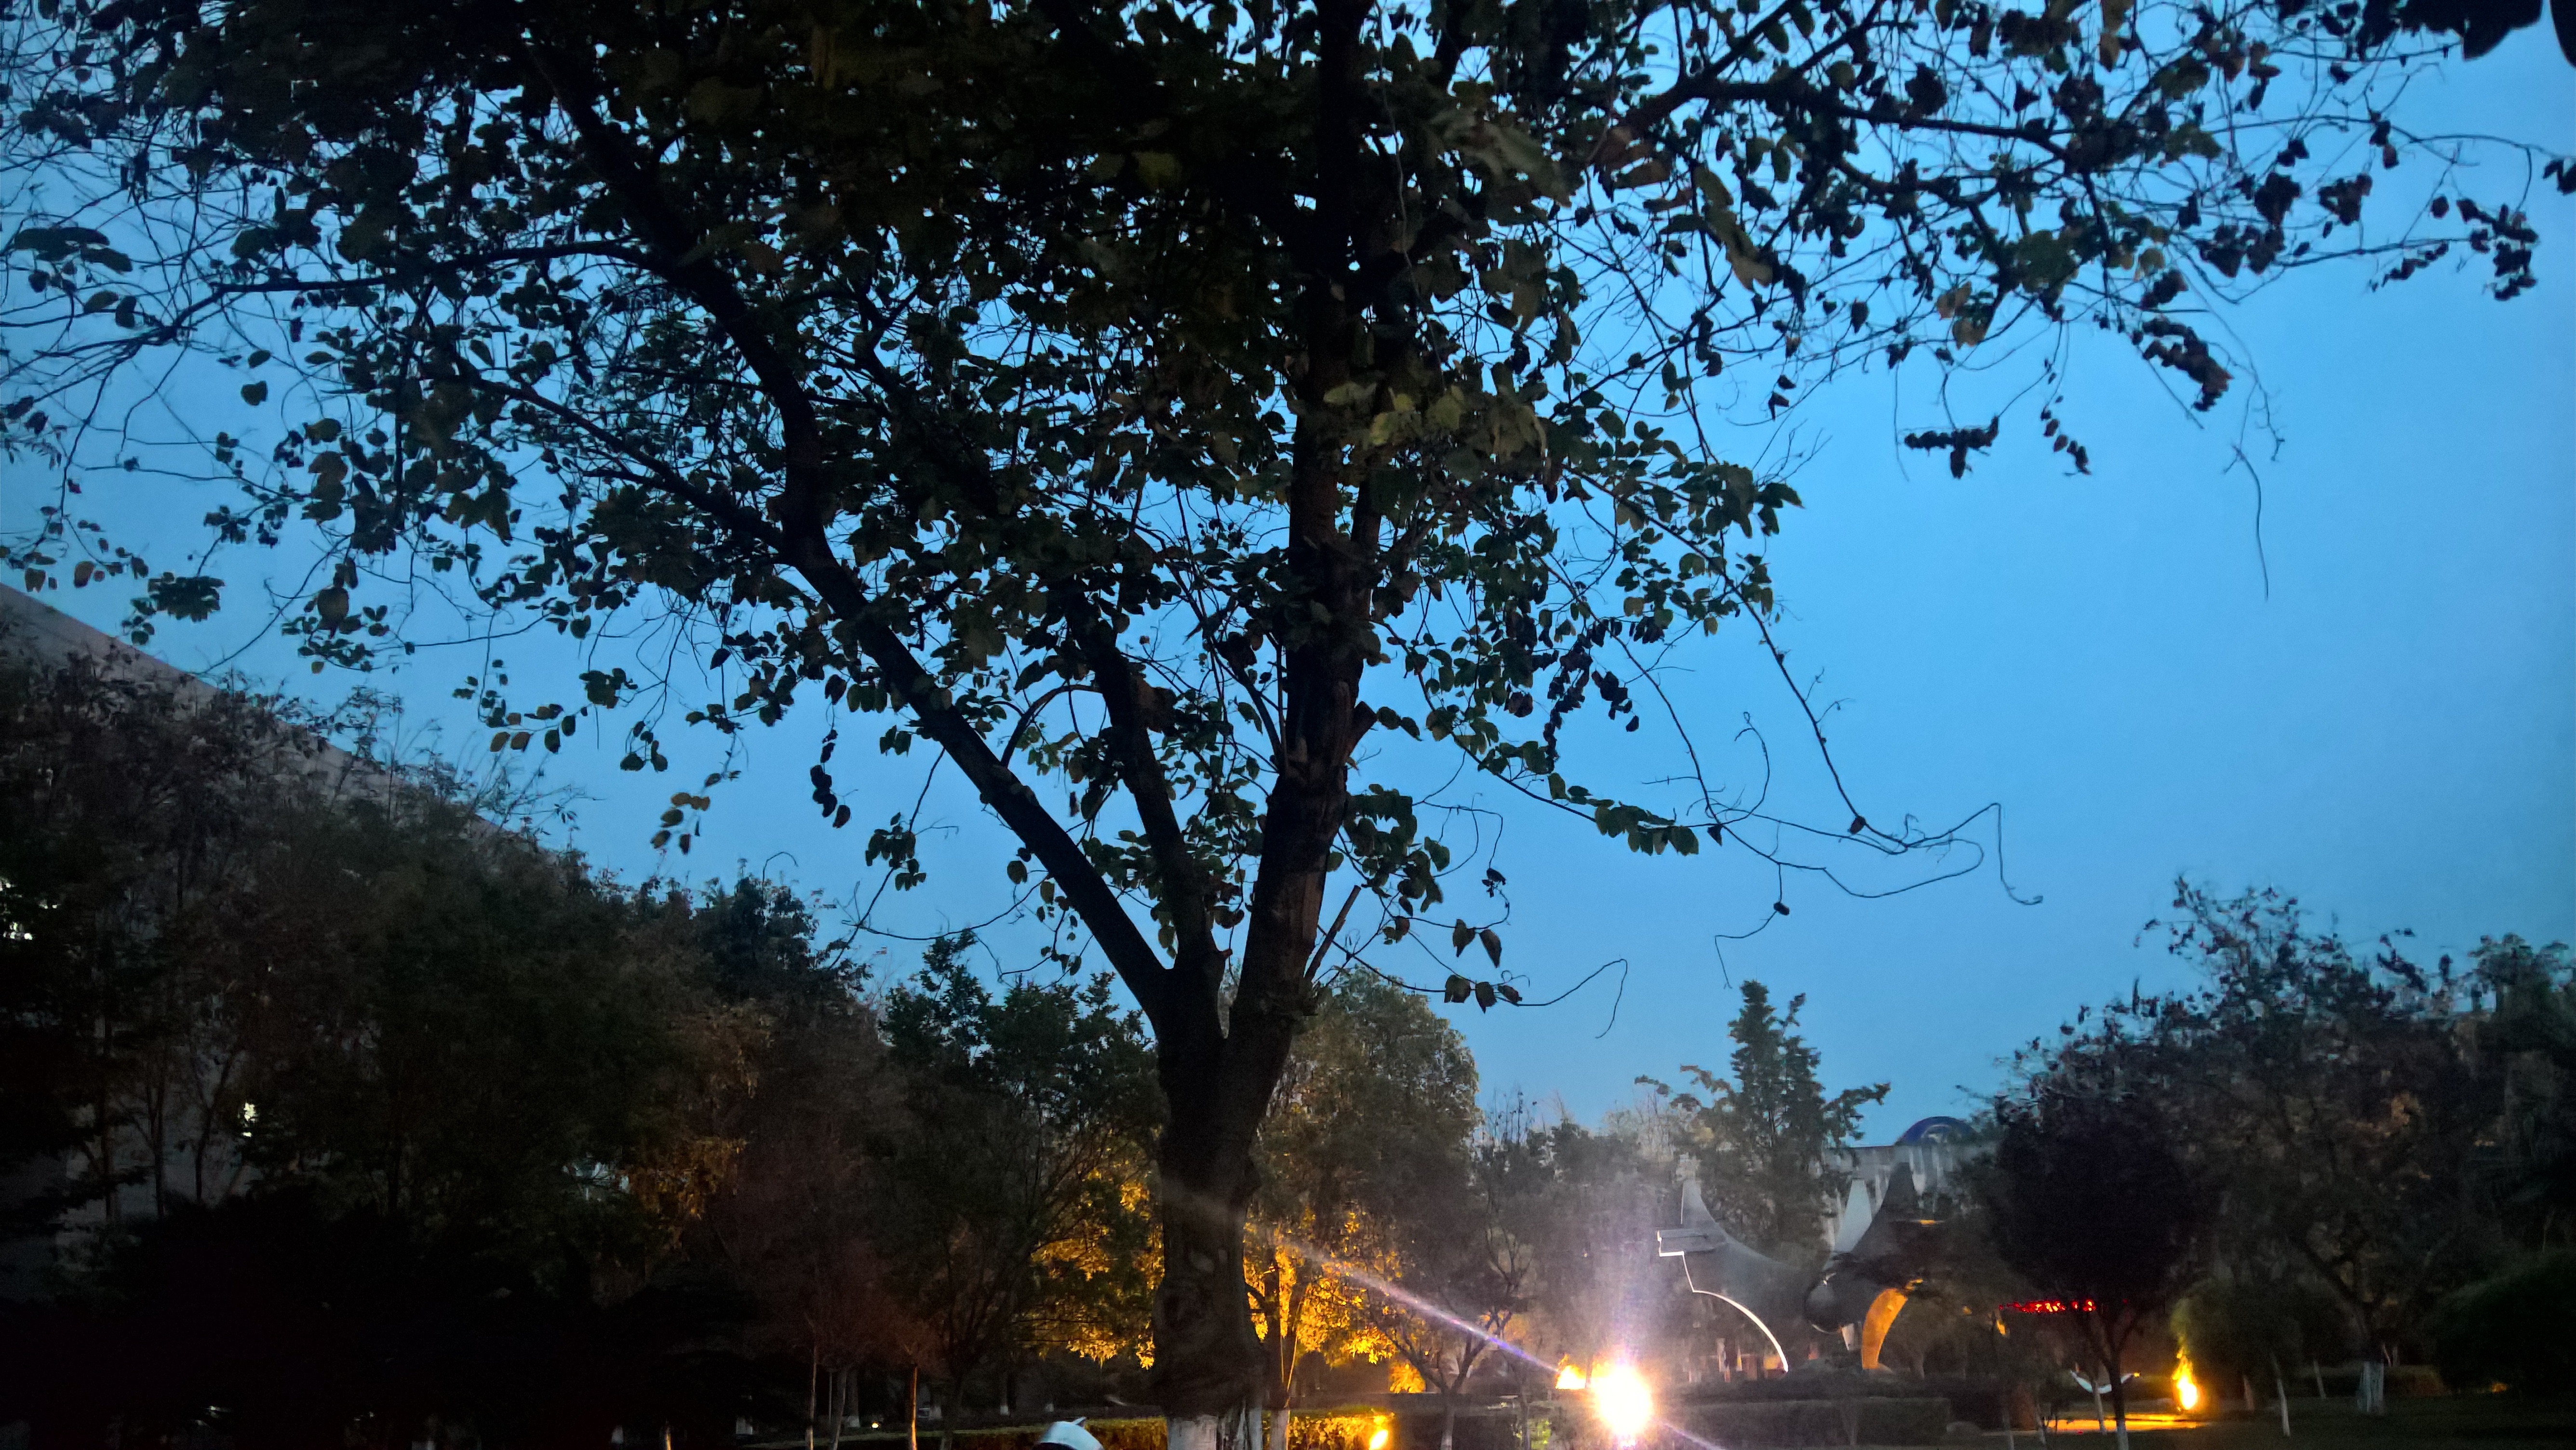
tree, nature, forest, branch, light, plant, sky, night, sunlight, morning, leaf, flower, dusk, evening, autumn, atmospheric phenomenon, woody plant